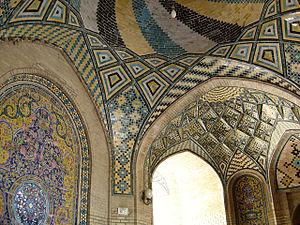
La province de Qazvin est l'une des 31 provinces d'Iran. Elle est située dans le nord-ouest du pays, et sa capitale est Qazvin. La province fut créée en 1996 en séparant une partie de la Province de Zanjan. La province a 20 villes d'importance : Qazvin, Takestan, Abyek, Booin Zahra, Eqhbalieh, Mohammadieh, Alvand, Isfarvadin, Mahmood Abad Nemooneh, Khoram Dasht, Zia Abad, Abhar, Avaj, Shal, Danesfahan, Abgarm, Ardagh, Moallem Kelayeh, Razmian Kouhin et Bidestan sous forme de quatre départements contenant 18 sections, 44 districts ruraux et 1 542 villages.